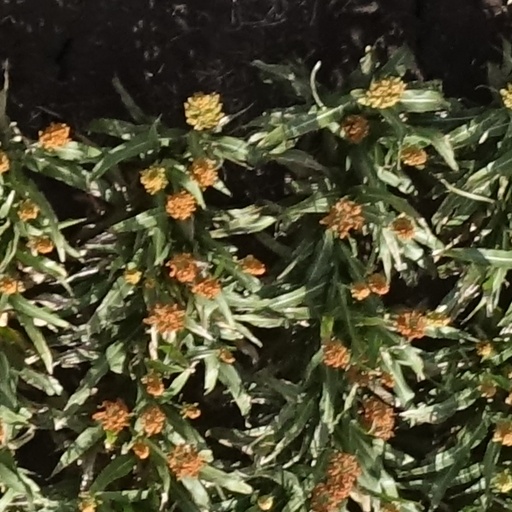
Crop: sorghum